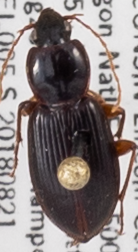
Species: Synuchus impunctatus
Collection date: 2018-08-21
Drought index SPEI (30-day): -0.864
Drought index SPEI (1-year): -0.46
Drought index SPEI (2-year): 1.186